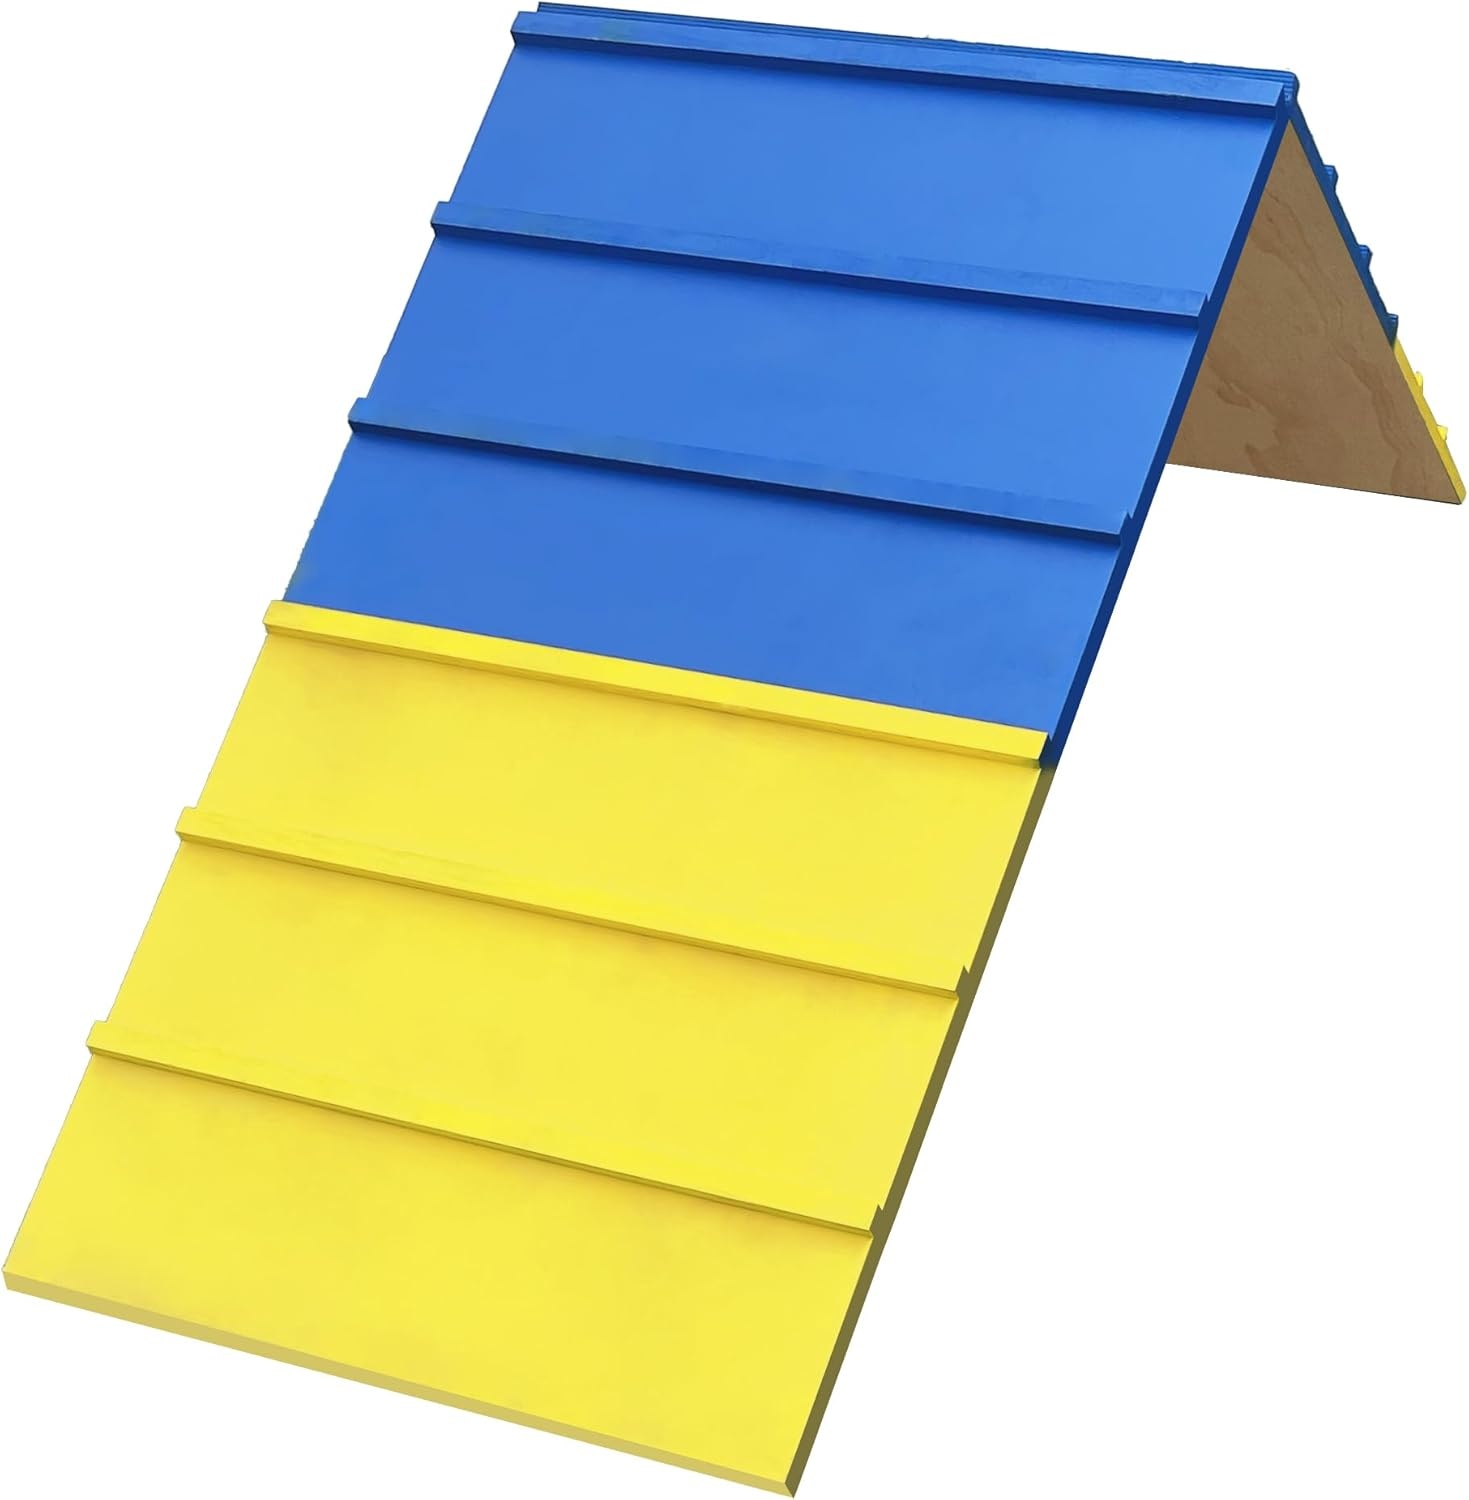
Dogs Agility Course Backyard Set, Dog Agility Equipment, Non-Slip Dog Agility A-Frame, 84” x 24” Large Size
About this item 【Safe, Adjustable, & Fun for Every Dog】Designed for passionate pet owners and dog trainers, this agility training ramp combines durability, safety, and versatility, making it an ideal choice for dogs of all sizes. Crafted from quality wood, it boasts an impressive weight capacity, providing a stable, reliable platform for skill-building and physical exercise. Give your dog a training experience that's both fun and safe, right at home or on the go. 【Superior Stability with Anti-Slip Surface】Safety is paramount in any training environment, and this ramp is engineered to keep your pet secure. The textured surface features anti-slip grip strips, minimizing the risk of slips or falls, even during high-energy sessions. With enhanced footing, your dog can move confidently, helping to improve their balance, coordination, and agility. 【Adjustable Angles for Customizable Training】Take control of your dog's training progression with the adjustable chain feature. This allows you to change the ramp's slope and height, creating various levels of difficulty to match your dog's abilities. From beginners to experienced pets, you can modify the incline to suit every skill level, making training engaging and challenging as your dog builds strength and agility. 【Foldable, Portable, and Convenient Design】This ramp is designed to fit seamlessly into your lifestyle. It folds up easily, offering unmatched portability and convenience, so you can set up a training area indoors, in the backyard, or even take it to the park. When not in use, it stores compactly, saving valuable space and making it perfect for pet owners who want flexibility without sacrificing performance. 【Engaging Color Design to Capture Attention】Featuring vibrant blue and yellow colors, this agility ramp adds an extra layer of excitement to each training session. The eye-catching design keeps your dog engaged and focused, encouraging them to interact and stay motivated throughout their exercise. The lively colors make training not only effective but also enjoyable for your pet.
Brand: WoofyTown
Category: Animals & Pet Supplies > Pet Supplies > Pet Agility Equipment > Dog Walks & Ramps